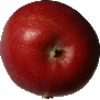
Label: braeburn_apple